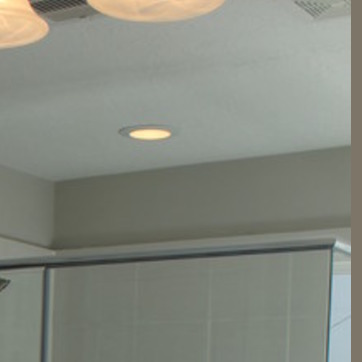
Material: mirror